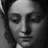
Emotion: sad